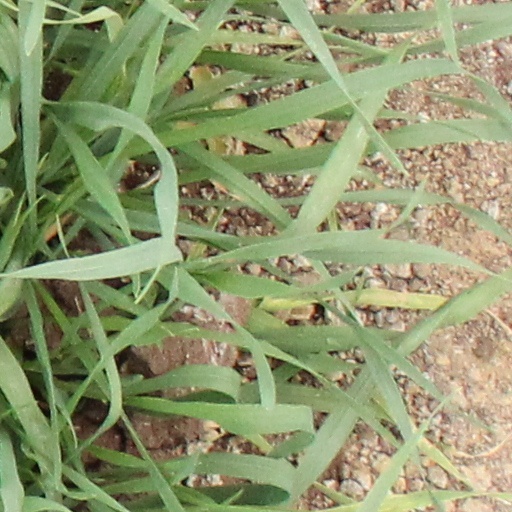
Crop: wheat